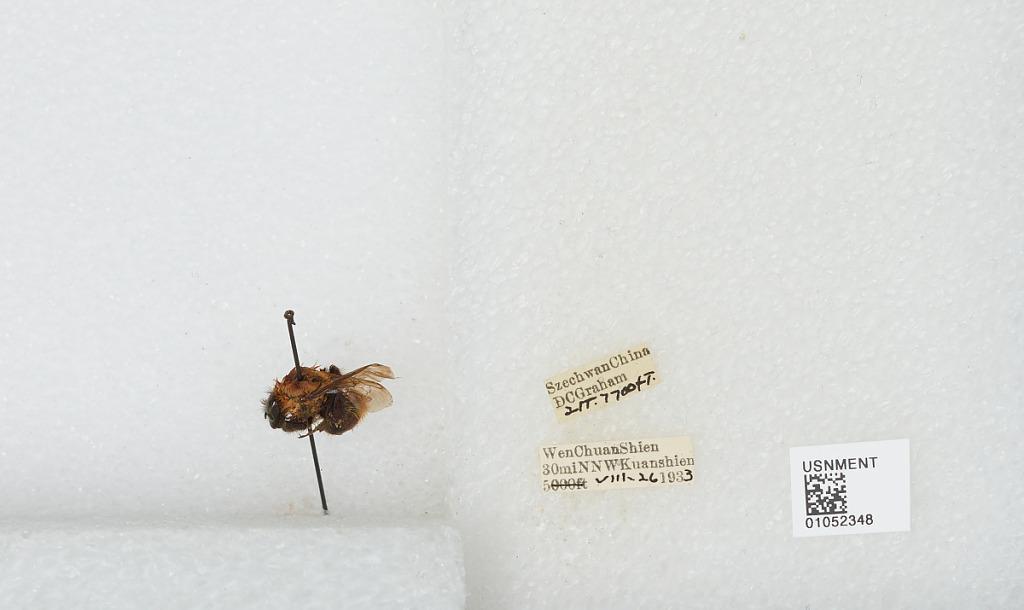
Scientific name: Bombus sp.
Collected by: D. Graham
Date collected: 1933-8-26
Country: China
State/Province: Sichuan
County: Wenchuan Xian
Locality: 30 miles NNW Kuanshien